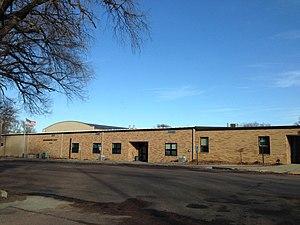
Bridgewater est une ville américaine située dans le comté de McCook, dans l'État du Dakota du Sud. Selon le recensement de 2010, elle compte 492 habitants. La municipalité s'étend alors sur une superficie de 1,13 mille carré.